Kogswell Cycles

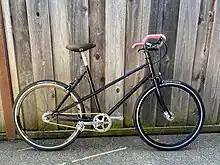
Kogswell Model M

A mixte frame, designed for 26 inch wheels and 120mm rear dropout spacing to accommodate a fixed/free singlespeed hub. The framesets were powdercoated in black and came with matching steel fenders.